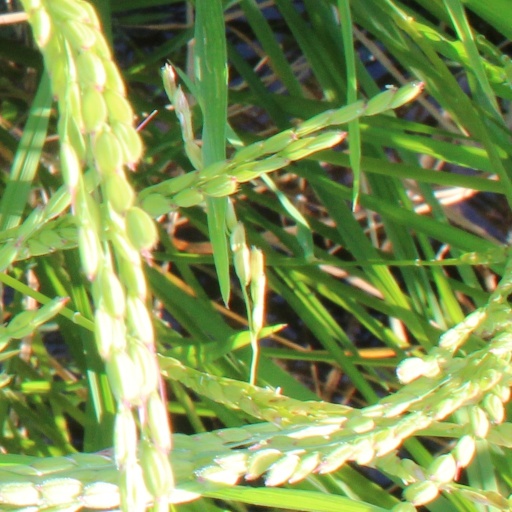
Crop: rice